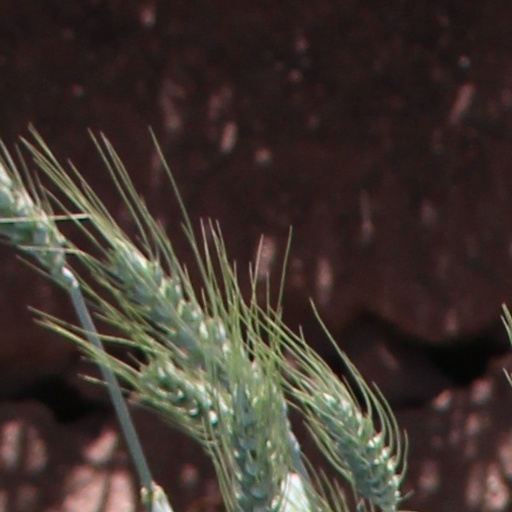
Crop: wheat